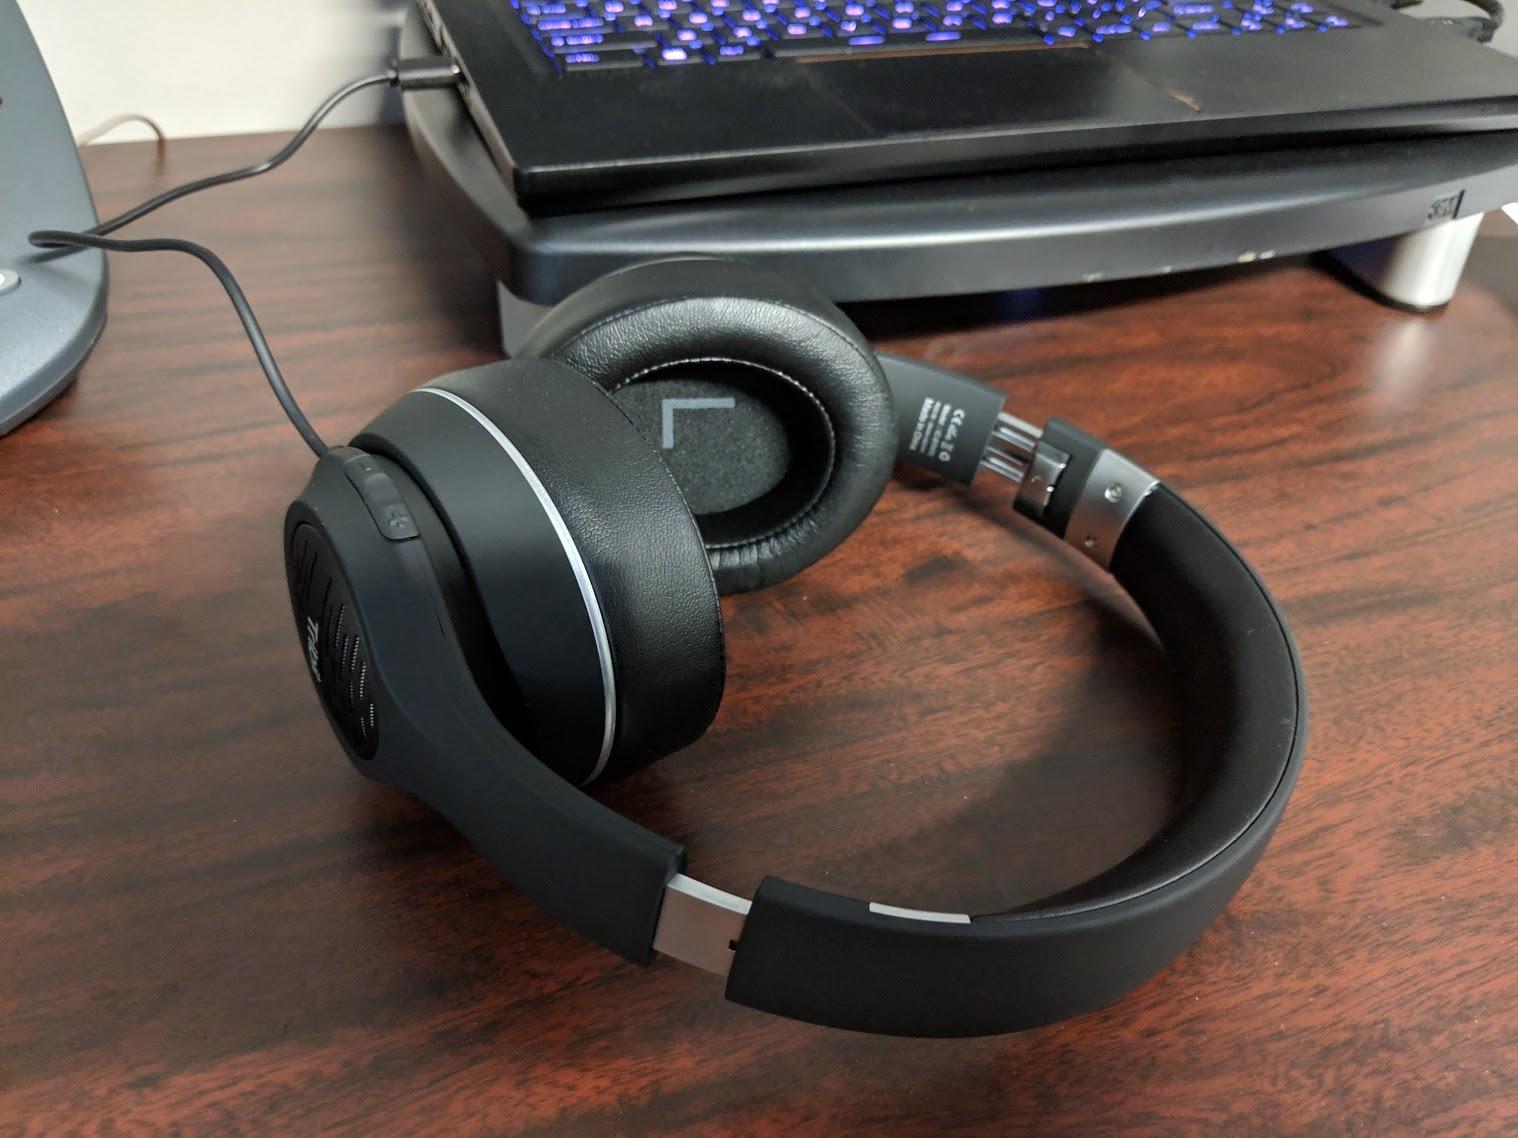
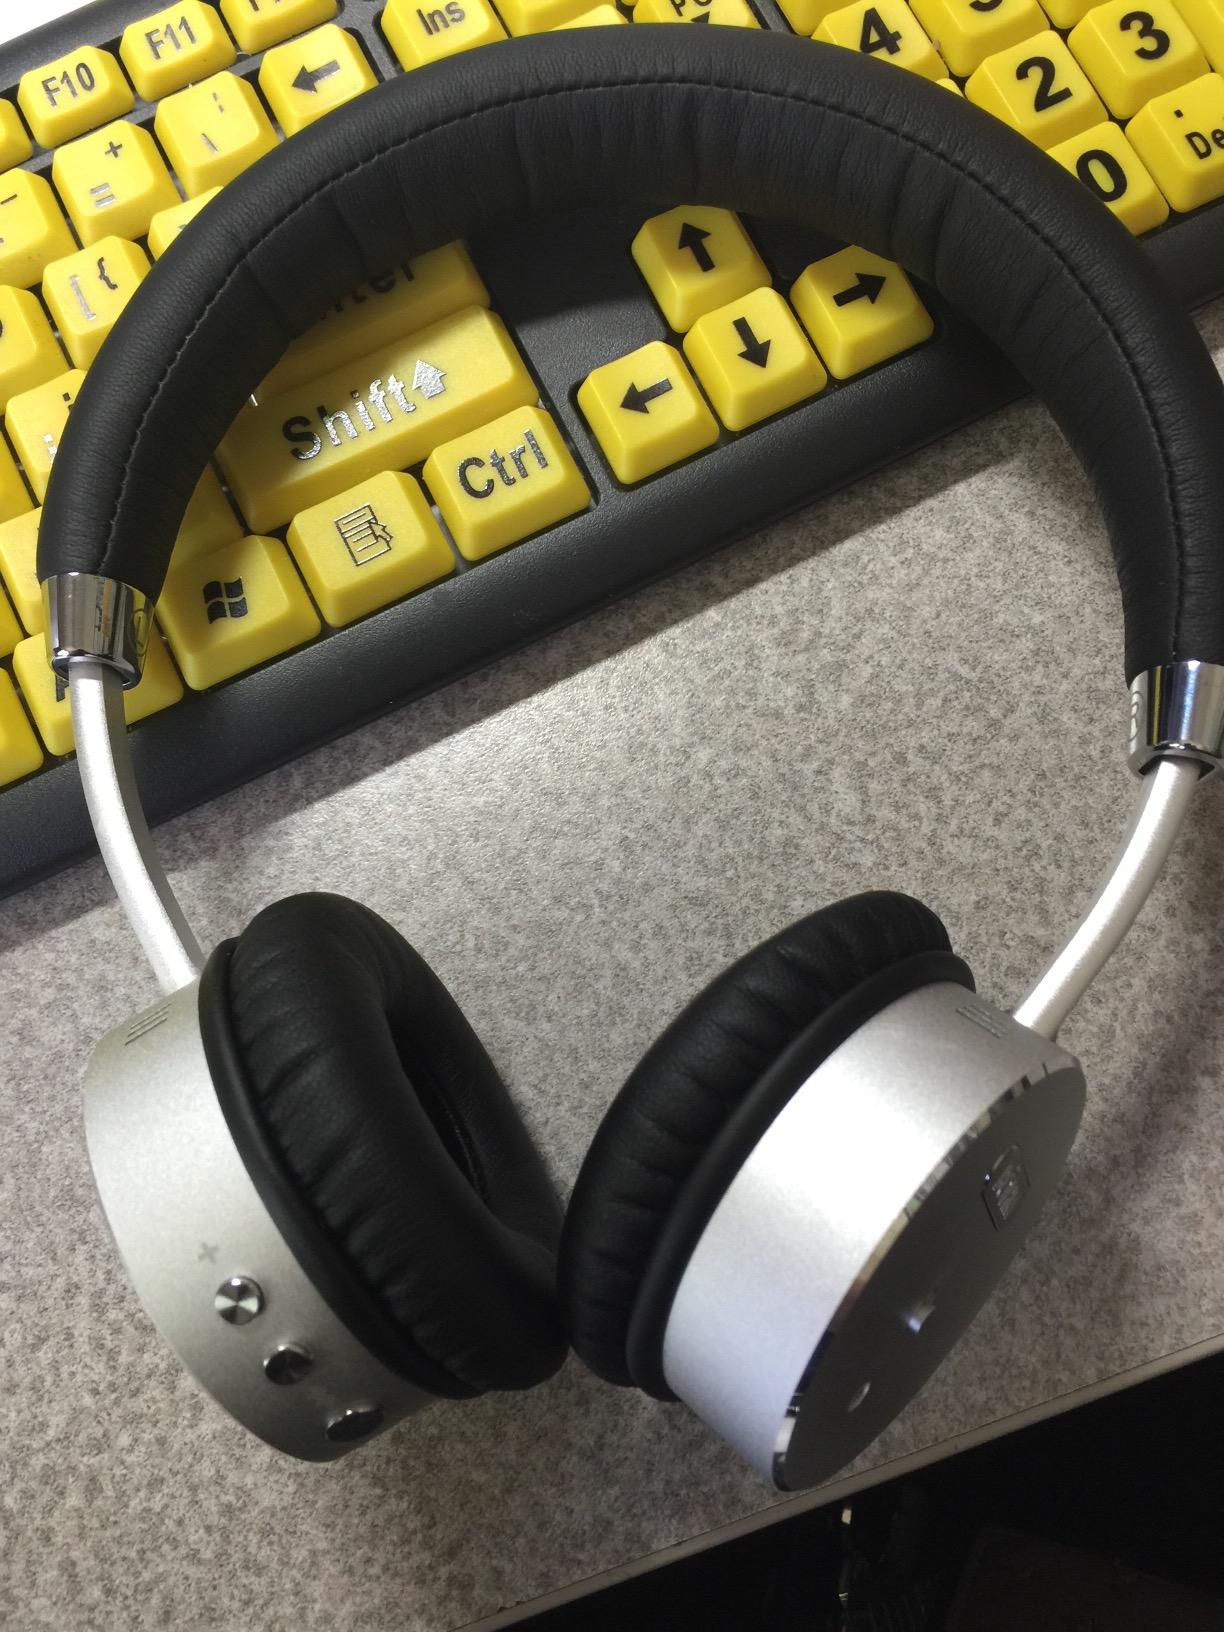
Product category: headphones
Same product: no